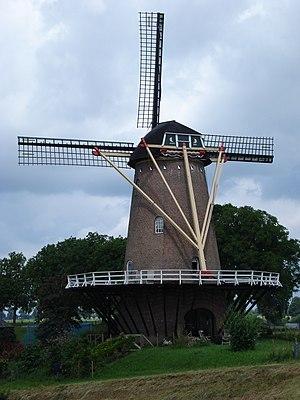
Dieden, Demen en Langel est une ancienne commune néerlandaise de la province du Brabant-Septentrional sur la rive gauche de la Meuse.